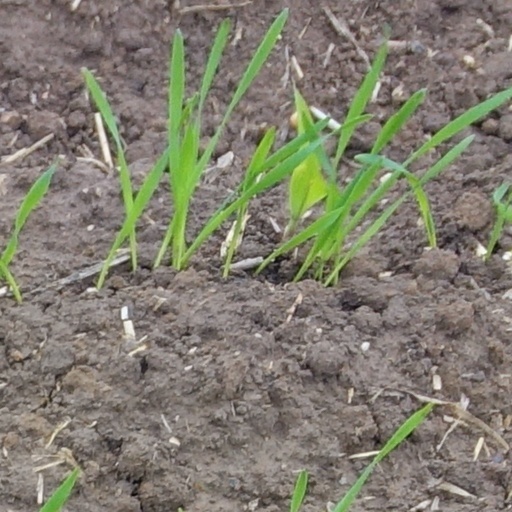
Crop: wheat